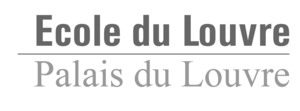
Logo de l’École du Louvre
L'École du Louvre est un établissement d'enseignement supérieur français créé en 1882, dépendant du ministère de la Culture. Elle dispense un enseignement en histoire de l'art, archéologie, épigraphie, histoire des civilisations, anthropologie et muséologie. Elle est située à Paris, dans l'aile de Flore du palais du Louvre.